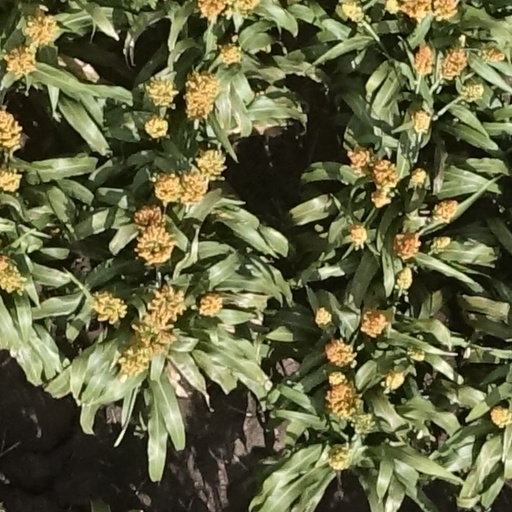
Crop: sorghum